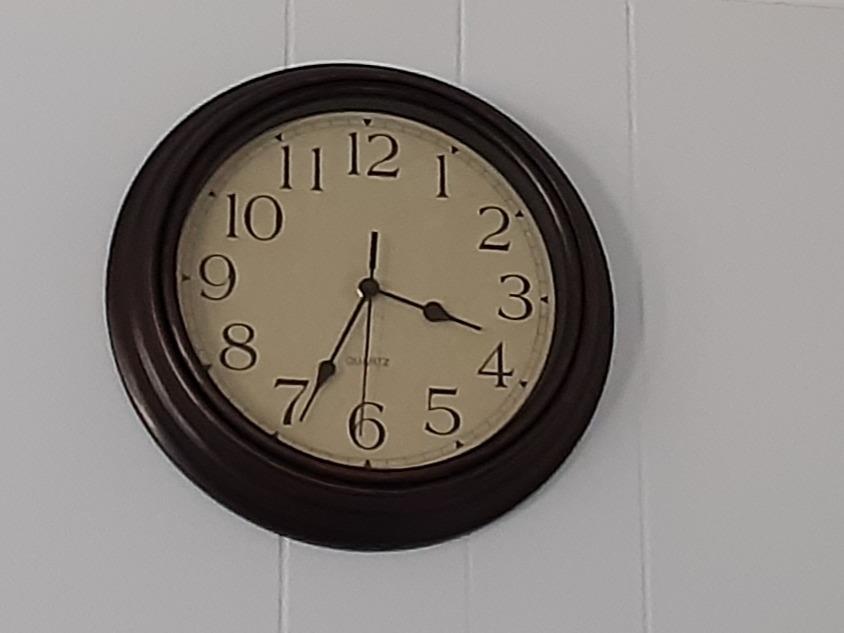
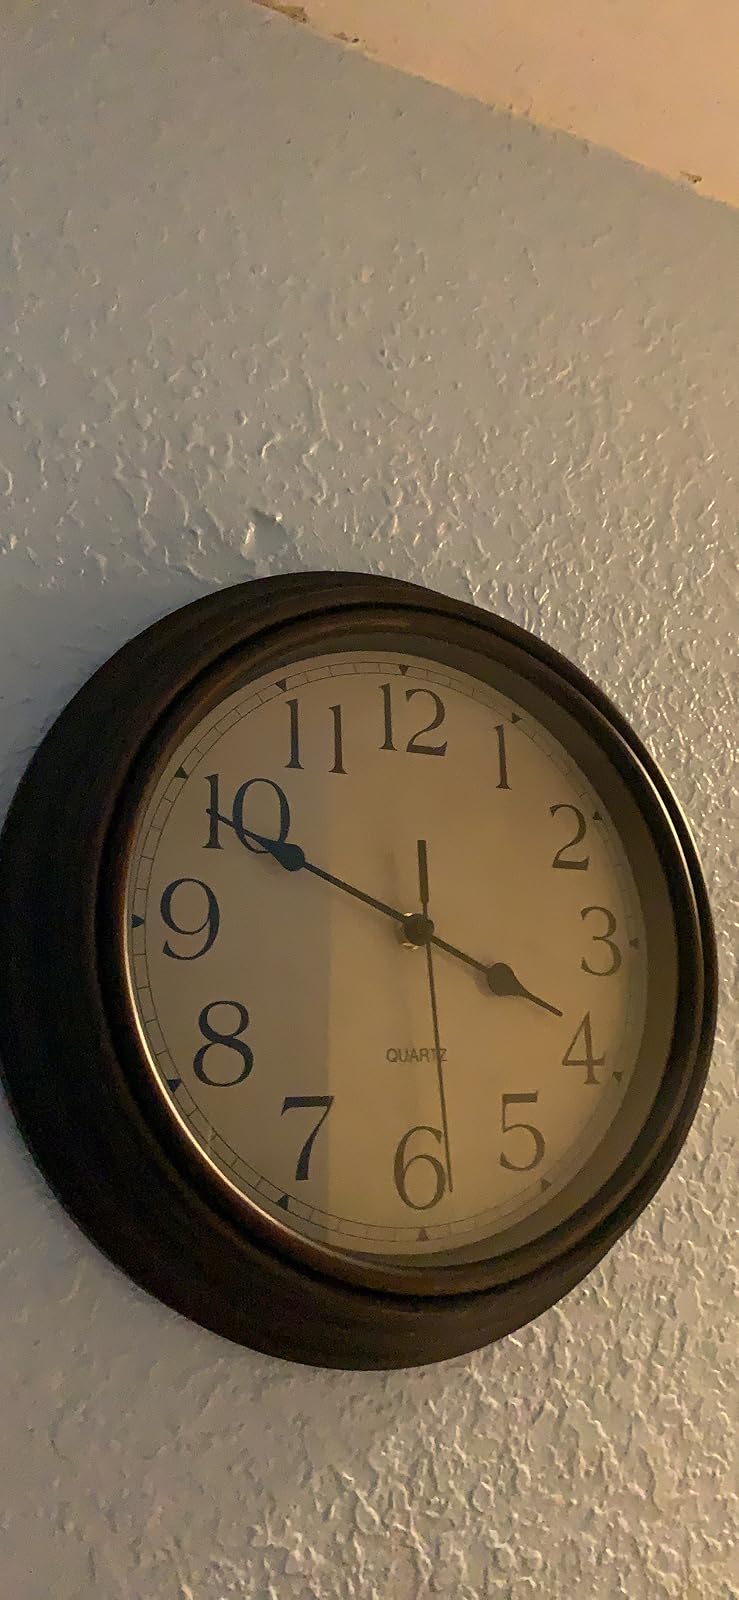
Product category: clock
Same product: yes